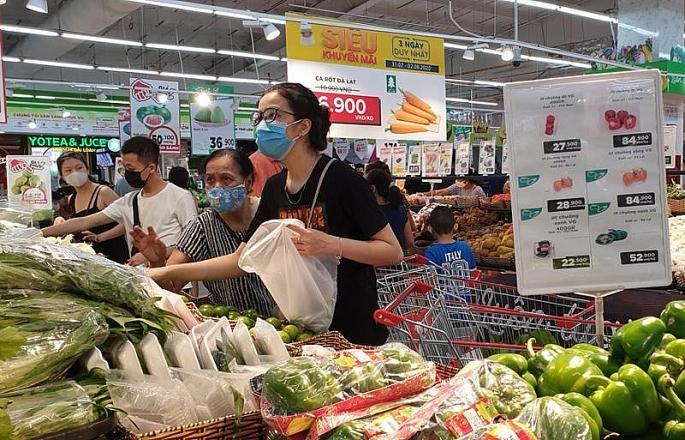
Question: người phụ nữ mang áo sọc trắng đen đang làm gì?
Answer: đang mua rau củ